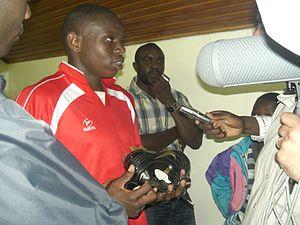
Patrick Oboya Onyango, né le 19 février 1987 à Nairobi au Kenya, est un footballeur international kényan qui évolue au poste d'attaquant.